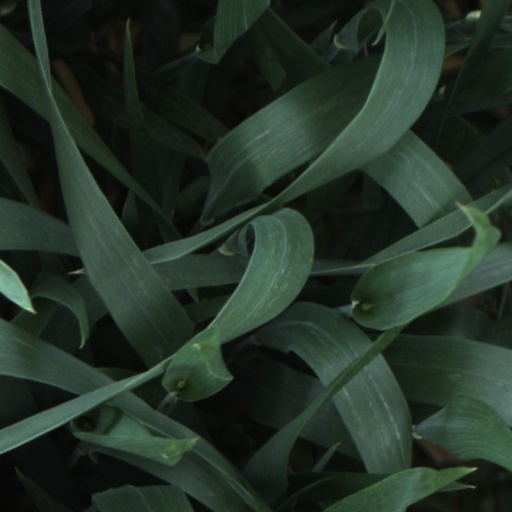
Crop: wheat